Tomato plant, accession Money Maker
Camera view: vertical (180 deg); turntable rotation: 150 degrees
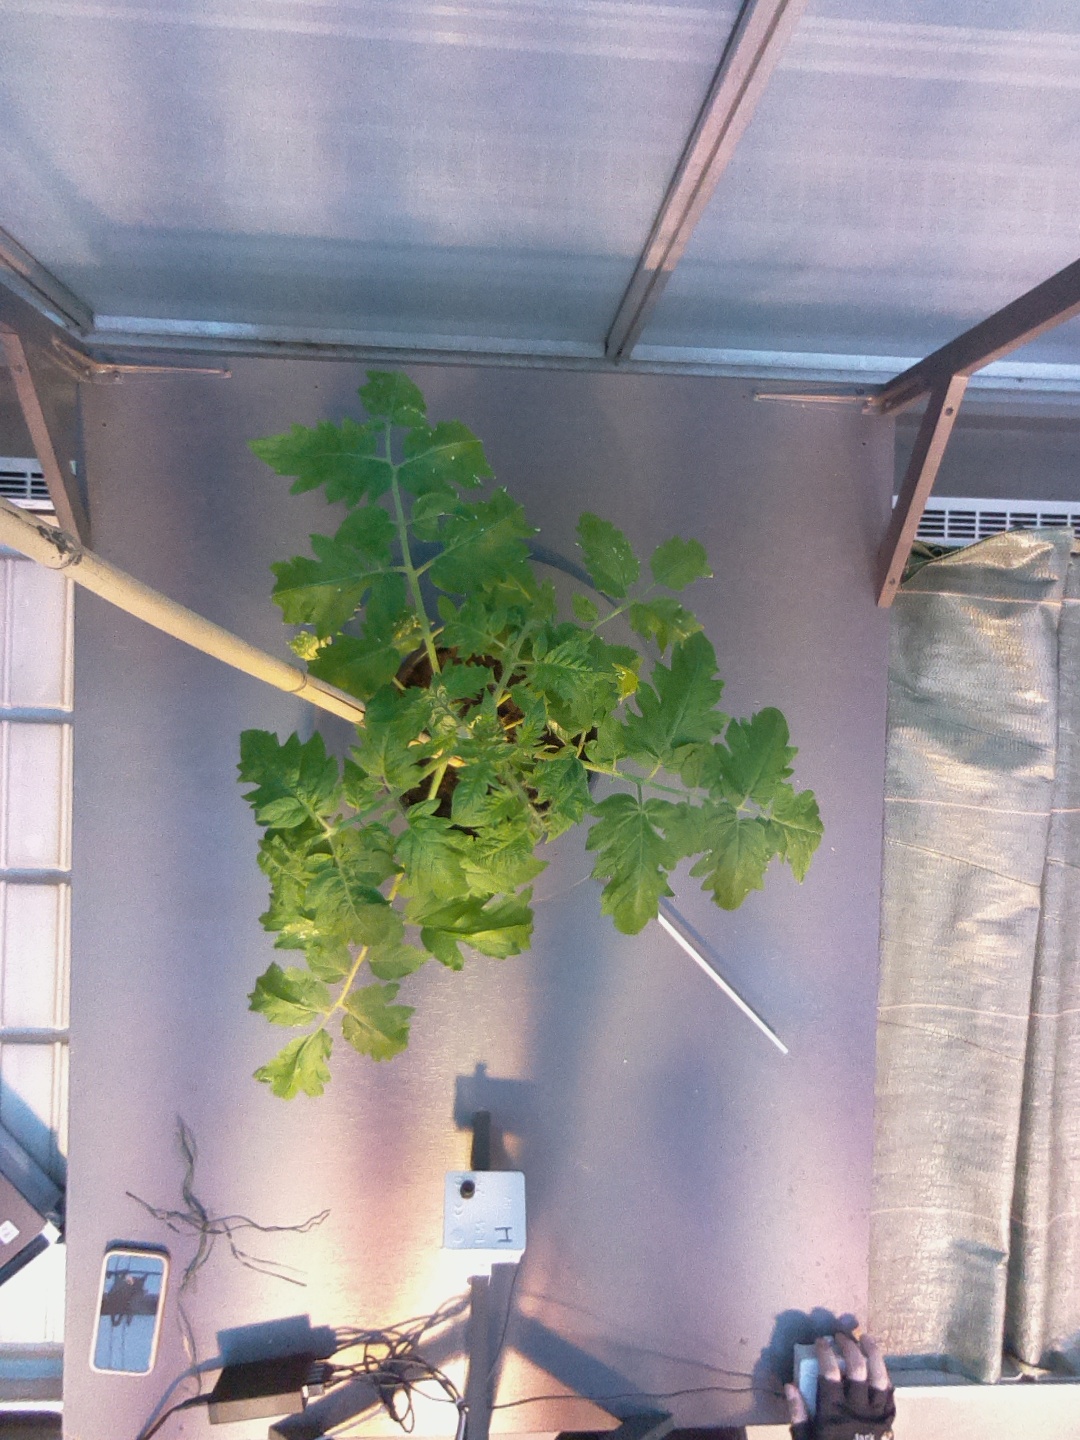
BBCH growth stage 20: First Side shoot start formed